1986 24 Hours of Le Mans

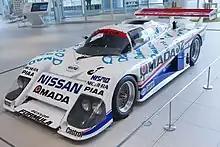
Nissan R85V

The Porsche customer teams were again proving very competitive. Joest Racing had upheld Porsche honour, winning in 1983, and then beating the works team in 1984. This year, they brought that same lucky 956B chassis back with the same winning trio - Klaus Ludwig, Paolo Barilla and Louis Krages. In the absence of any American teams, Joest ran an all-American crew in their second car. Decked out in stars-and-stripes livery, Kenper Miller drove with former Can-Am champion George Follmer (20 years after his other Le Mans appearance) and John Morton. Getting racetime, the latter two had run with Barilla, the only Joest entry at the prior round at Silverstone where they finished sixth.